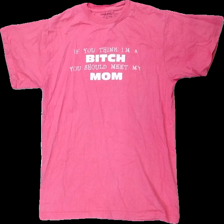
View: front
Type: T-shirt
Category: Ladies
Brand: Not in the list
Brand text on label: surf style
Colors: Pink, White
Material: 100% cotton
Pattern: Other
Cut: Regular
Size: S
Season: All
Damage location: bottom right
Damage 2 location: bottom left
Damage 3 location: bottom left
Price range: <50
Recommended usage: Export
Description: rosa t-shirt med vit text på, urtvättad
Comment: urtvättad